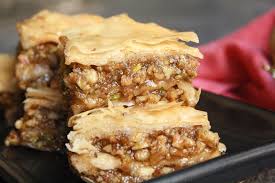
Yemek: baklava